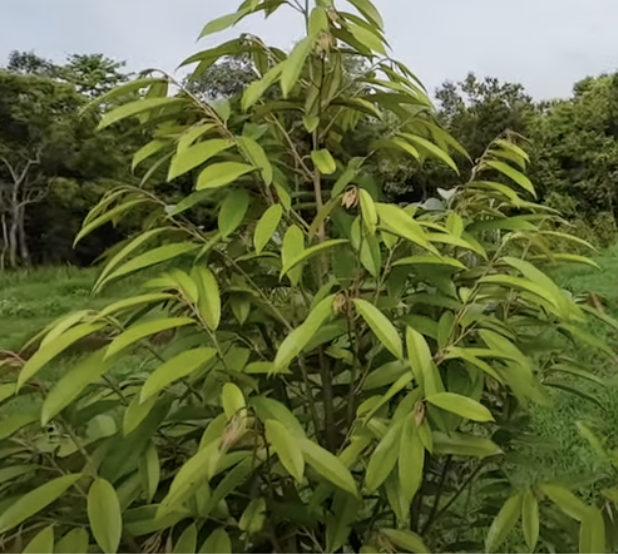
Label: yellow_leaf